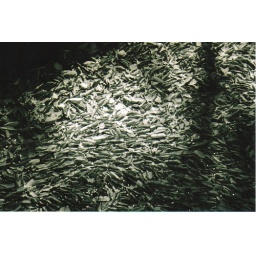
A blanket of yellow locust tree leaves floating in the canel behind my house.